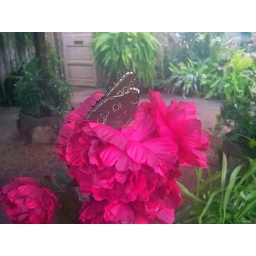
This picture was taken at the butterfly house in Stockholm.